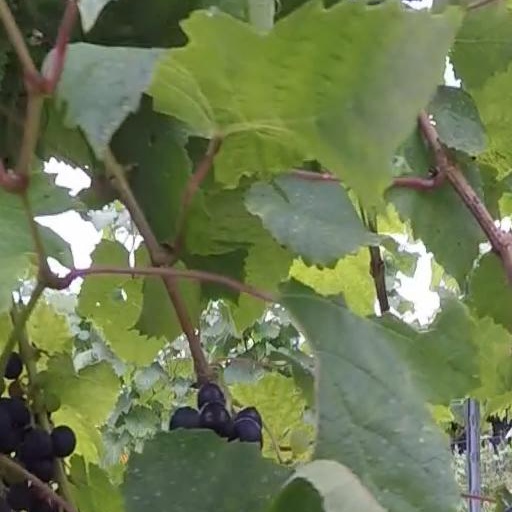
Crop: grape